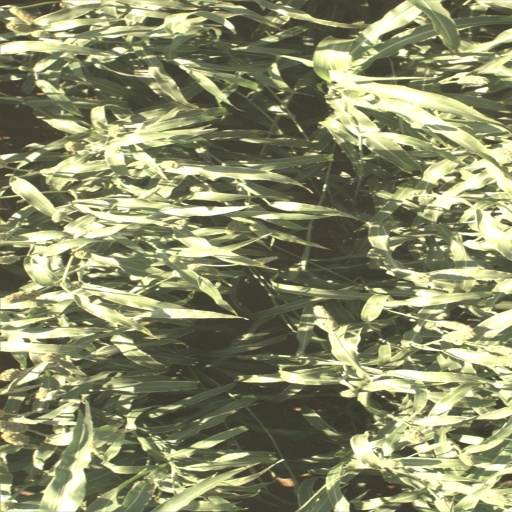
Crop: sorghum